History of Galicia

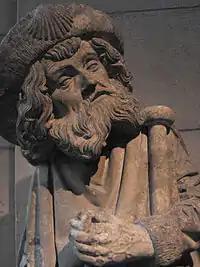
Burgundian Statue 15th century, it represents the apostle Saint James, dressed as pilgrim. Metropolitan Museum of Art.

In 813 an ark was discovered in Galicia that contained remains that were attributed to the apostle Saint James. According to Christian tradition, Pelagius the Hermit saw a star on a marble ark near to . Notified by Pelagius, Theodemir, the bishop of Iria Flavia, travelled quickly to the place, identifying the remains found there as the decapitated body of the Apostle James.